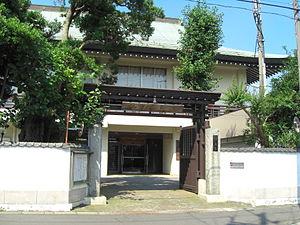
L' Ichigatsu-ji est un temple bouddhiste situé dans la ville de Matsudo, préfecture de Chiba au Japon.